Prehistoric religion

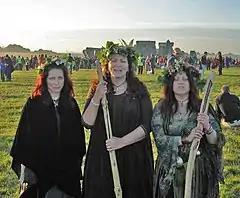
Three modern-day druidesses at Stonehenge on the summer solstice

Burial appears more widespread in the Neolithic than the Upper Paleolithic. In a wide area from the Levant through central Europe, Neolithic burials are frequently found in the houses their denizens lived in; in particular, women and children dominate amongst those buried inside the home. For children in particular, this may have represented the continued inclusion of these children in the family unit and a reincarnation cycle where those children were reborn as living members of the family. As in the Paleolithic, some Neolithic burials may represent sacrificial victims; a group burial in modern-day Henan, containing four skeletons, may have been the death of an important figure heralded by three sacrifices.